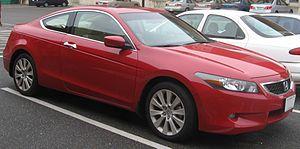
La Honda Accord est une berline du constructeur automobile japonais Honda. Depuis 1976, huit générations se sont succédé.